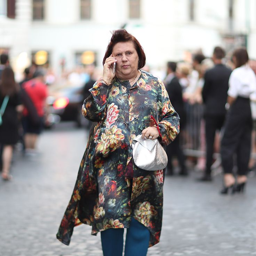
critic at the fashion show .